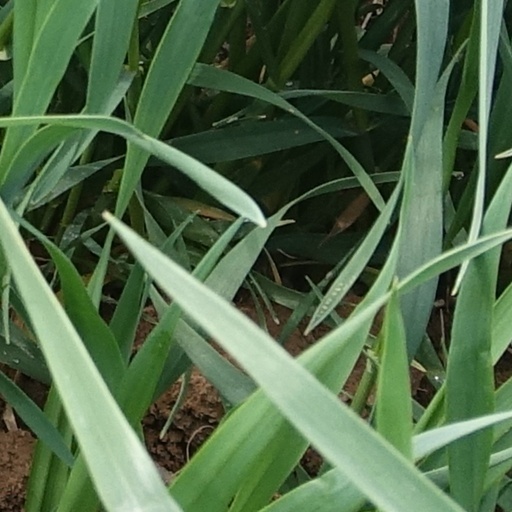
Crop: wheat